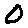
Label: 0